Fanfare trumpet

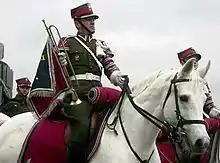
A trumpeter of the Presidential Mounted Ceremonial Cavalry Troop of the Polish Armed Forces.

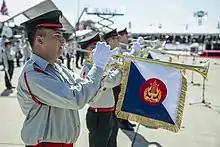
A fanfare trumpet of the IDF Orchestra in July 2022

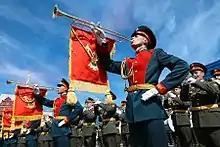
A Russian fanfare trumpet

Modern fanfare trumpets have an elongated bell extending far in front of the player, allowing a standard length of tubing from which a flag or banner may be hung; the instrument is mostly used for ceremonial events such as parades.